These Are Powers

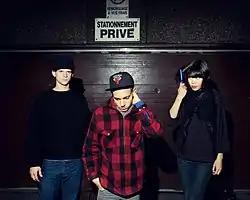
These Are Powers (l-r: Pat Noecker, Bill Salas, Anna Barie)

These Are Powers was an American experimental music group from Brooklyn, New York and Chicago, Illinois, United States. The band mixes polyrhythm with samples and other electronic sounds and noise rock.